LFG Roland Pfeilflieger

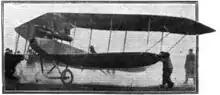
The aircraft that made the 16 hour flight, showing extra tankage behind the engine

Before the outbreak of World War I Bernard Langer flew a Roland Pfeilflieger, equipped with a Mercedes engine and extra tankage in place of the passenger, on a non-stop sixteen-hour flight. During the war at least one LFG Roland Pfeilflieger served with the "Schutztruppe" (Protection Force) in German South-West Africa, now Namibia between 1914 and 1915.